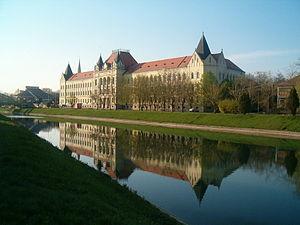
Le Palais de justice de Zrenjanin est situé à Zrenjanin, dans la province de Voïvodine et dans le district du Banat central, en Serbie. Avec l'ensemble du quartier ancien de la ville, il est inscrit sur la liste des entités spatiales historico-culturelles de grande importance de la République de Serbie et, à ce titre, sur la liste des monuments culturels de grande importance.